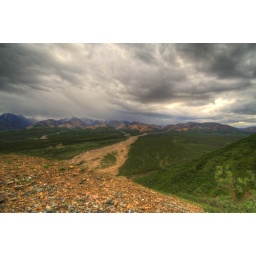
The most beautiful vantage point of the bus road in The Denali National Park.